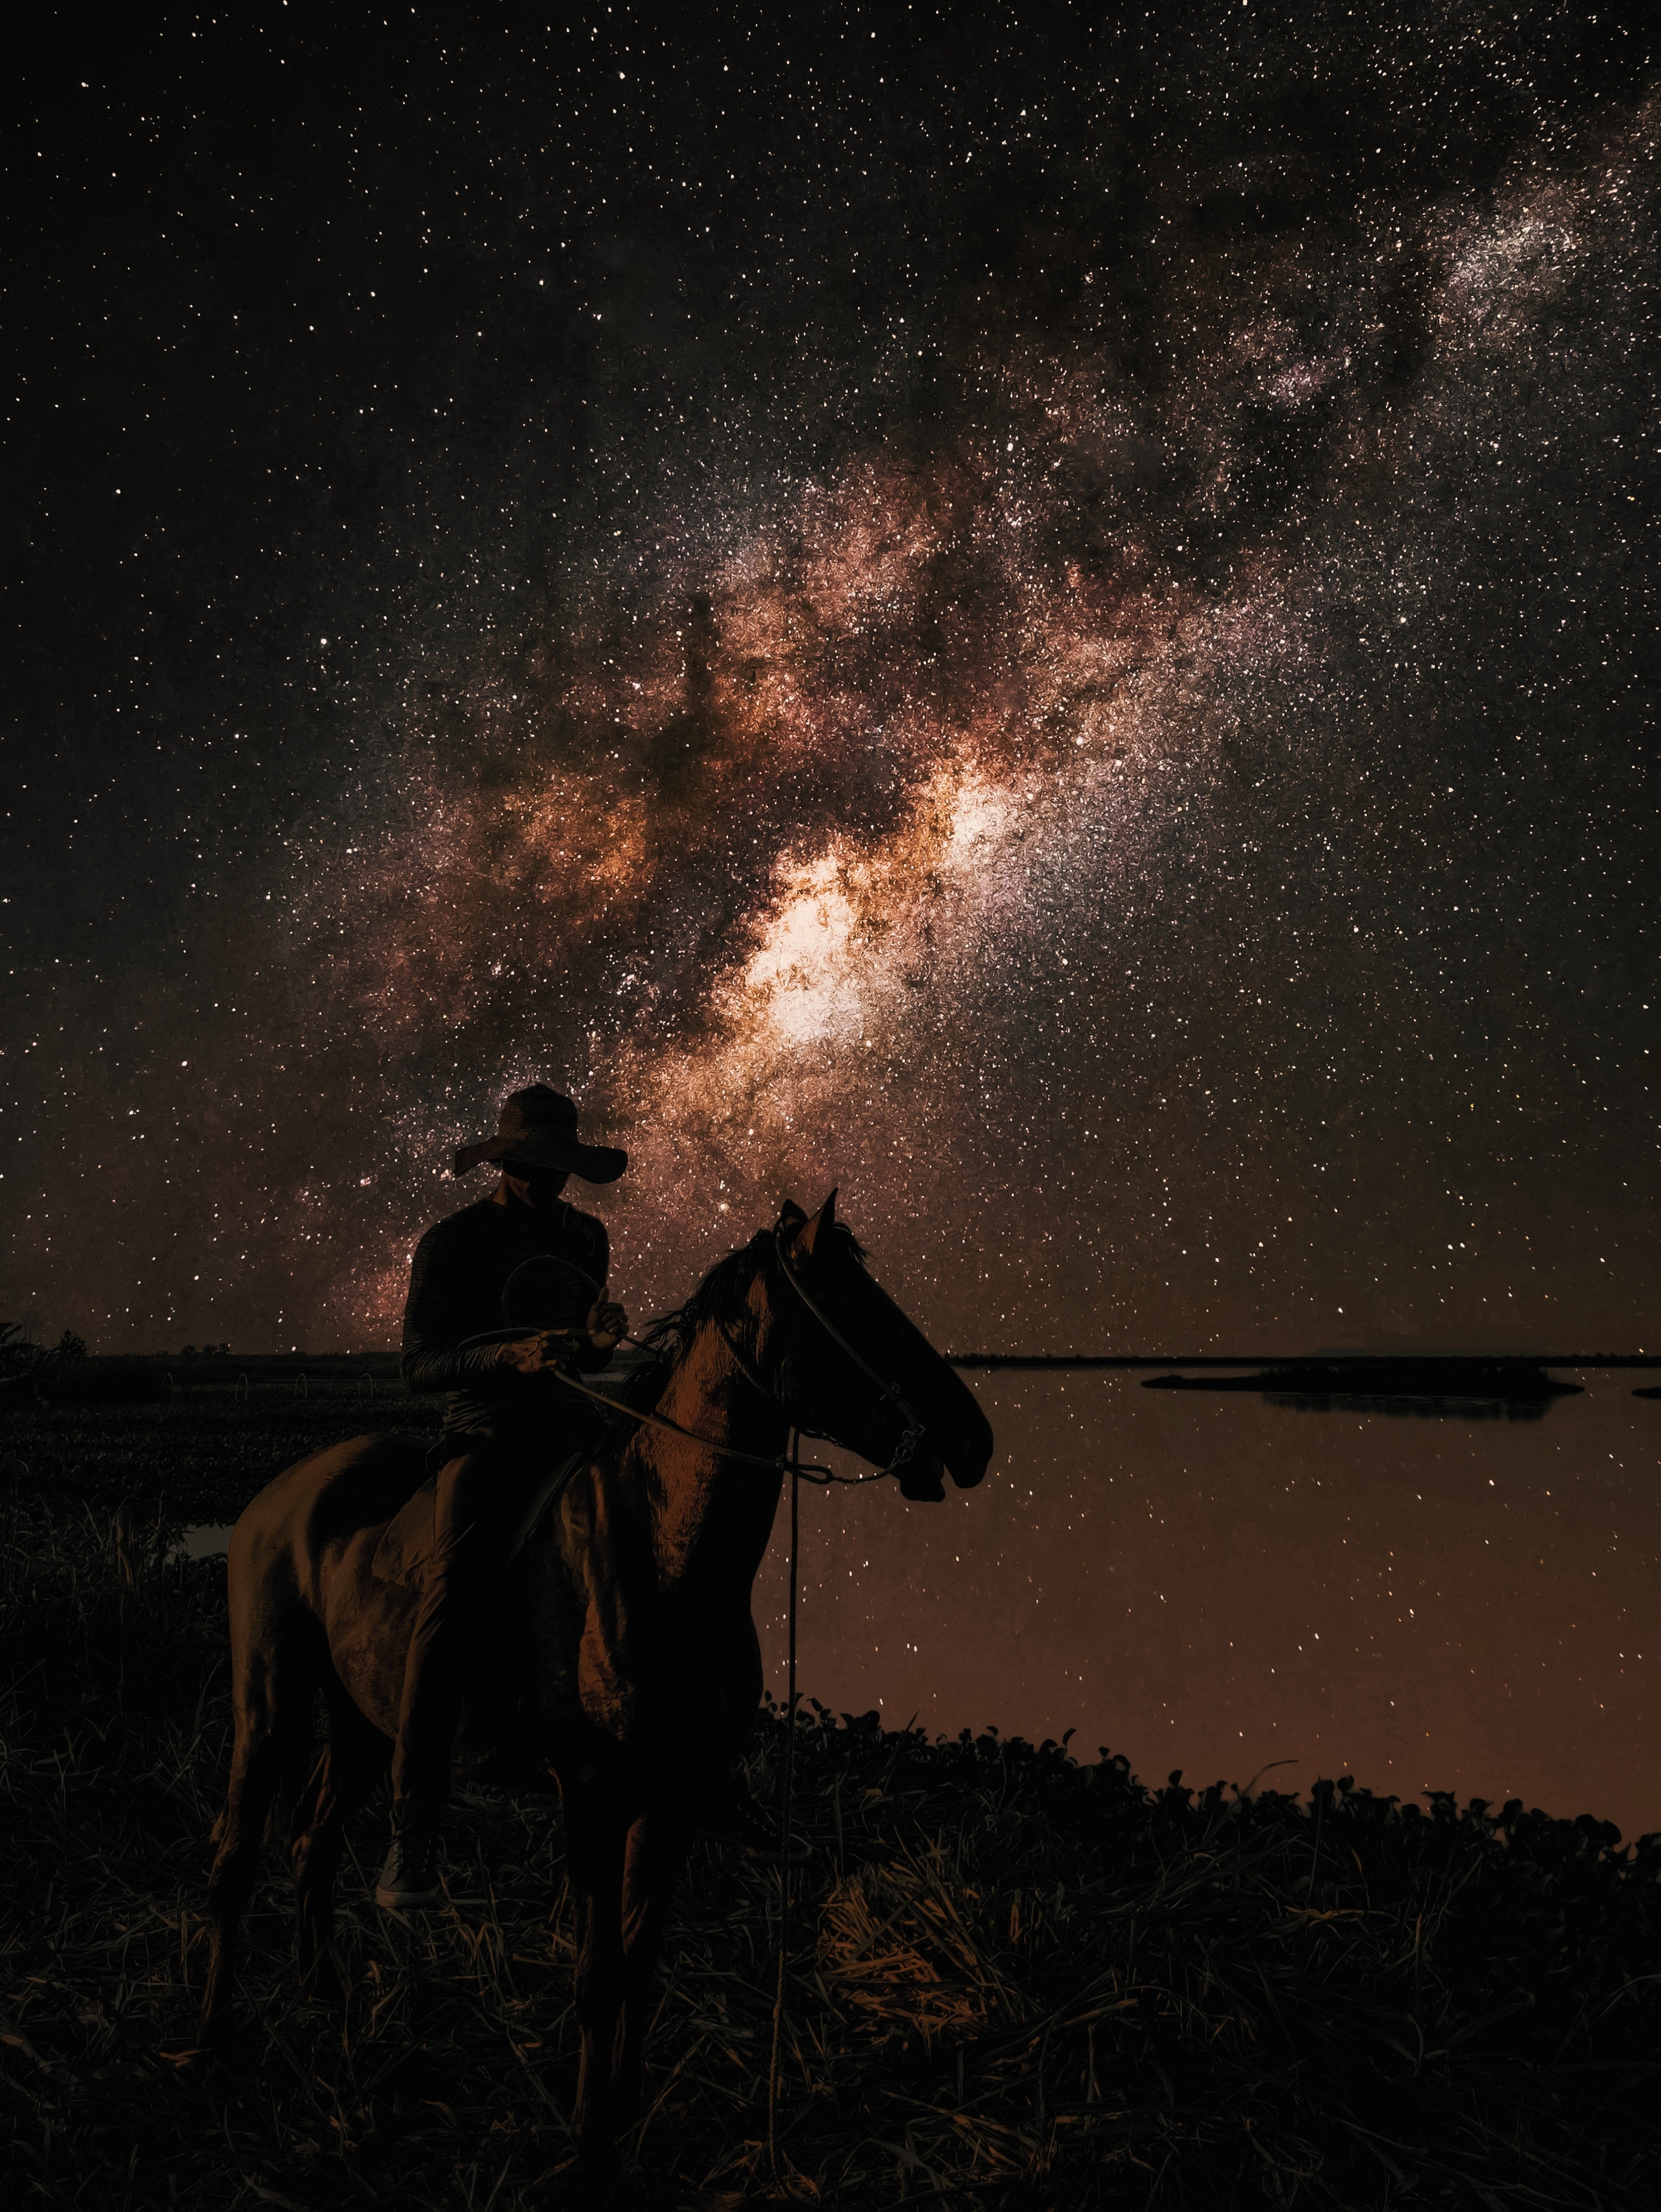
natural, horse, sky, cloud, working animal, painting, horse supplies, art, landscape, astronomical object, bridle, midnight, science, darkness, space, pack animal, horse tack, grassland, star, People in nature, rein, galaxy, visual arts, astronomy, wildlife, natural landscape, constellation, night, stallion, prairie, stock photography, saddle, equestrianism, illustration, steppe, mare, universe, evening, milky way, recreation, horizon, livestock, moonlight, wrangler, pasture, outer space